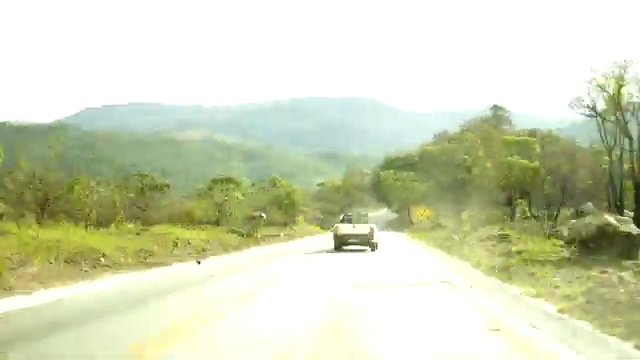
Fire: no
Smoke: no